Astoria, Oregon

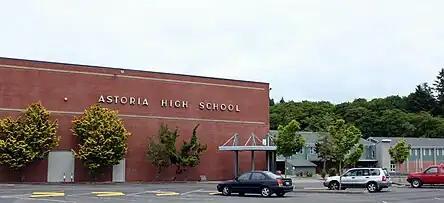
Astoria High School

In addition to the replicated Fort Clatsop, another point of interest is the Astoria Column, a tower high, built atop Coxcomb Hill above the town. Its inner circular staircase allows visitors to climb to see a panoramic view of the town, the surrounding lands, and the Columbia flowing into the Pacific. The tower was built in 1926. Financing was provided by the Great Northern Railway, seeking to encourage tourists, and Vincent Astor, a great-grandson of John Jacob Astor, in commemoration of the city's role in the family's business history and the region's early history.